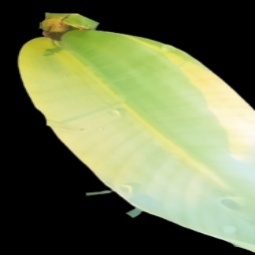
Label: Iron